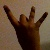
The image shows a hand gesture representing the number 8 in Indian Sign Language.